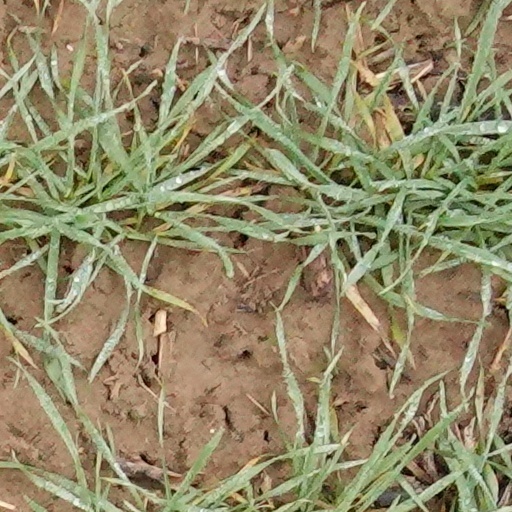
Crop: wheat